Nagato Province

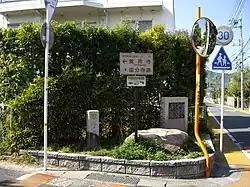
Nagato Kokubun-ji Site in Shimonoseki

"Sumiyoshi jinja" was the chief Shinto shrine ("ichinomiya") of Nagato.